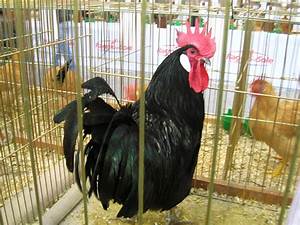
Label: gallina